History of women in Canada

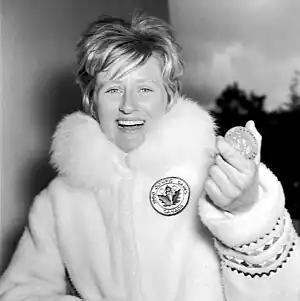
Anne Heggtveit won Canada's first Olympic gold in alpine skiing at the 1960 Squaw Valley Olympics.

The First World War opened up many new opportunities for paid employment and unpaid volunteer work for women. They maintained families and supported morale with so many menfolk gone.